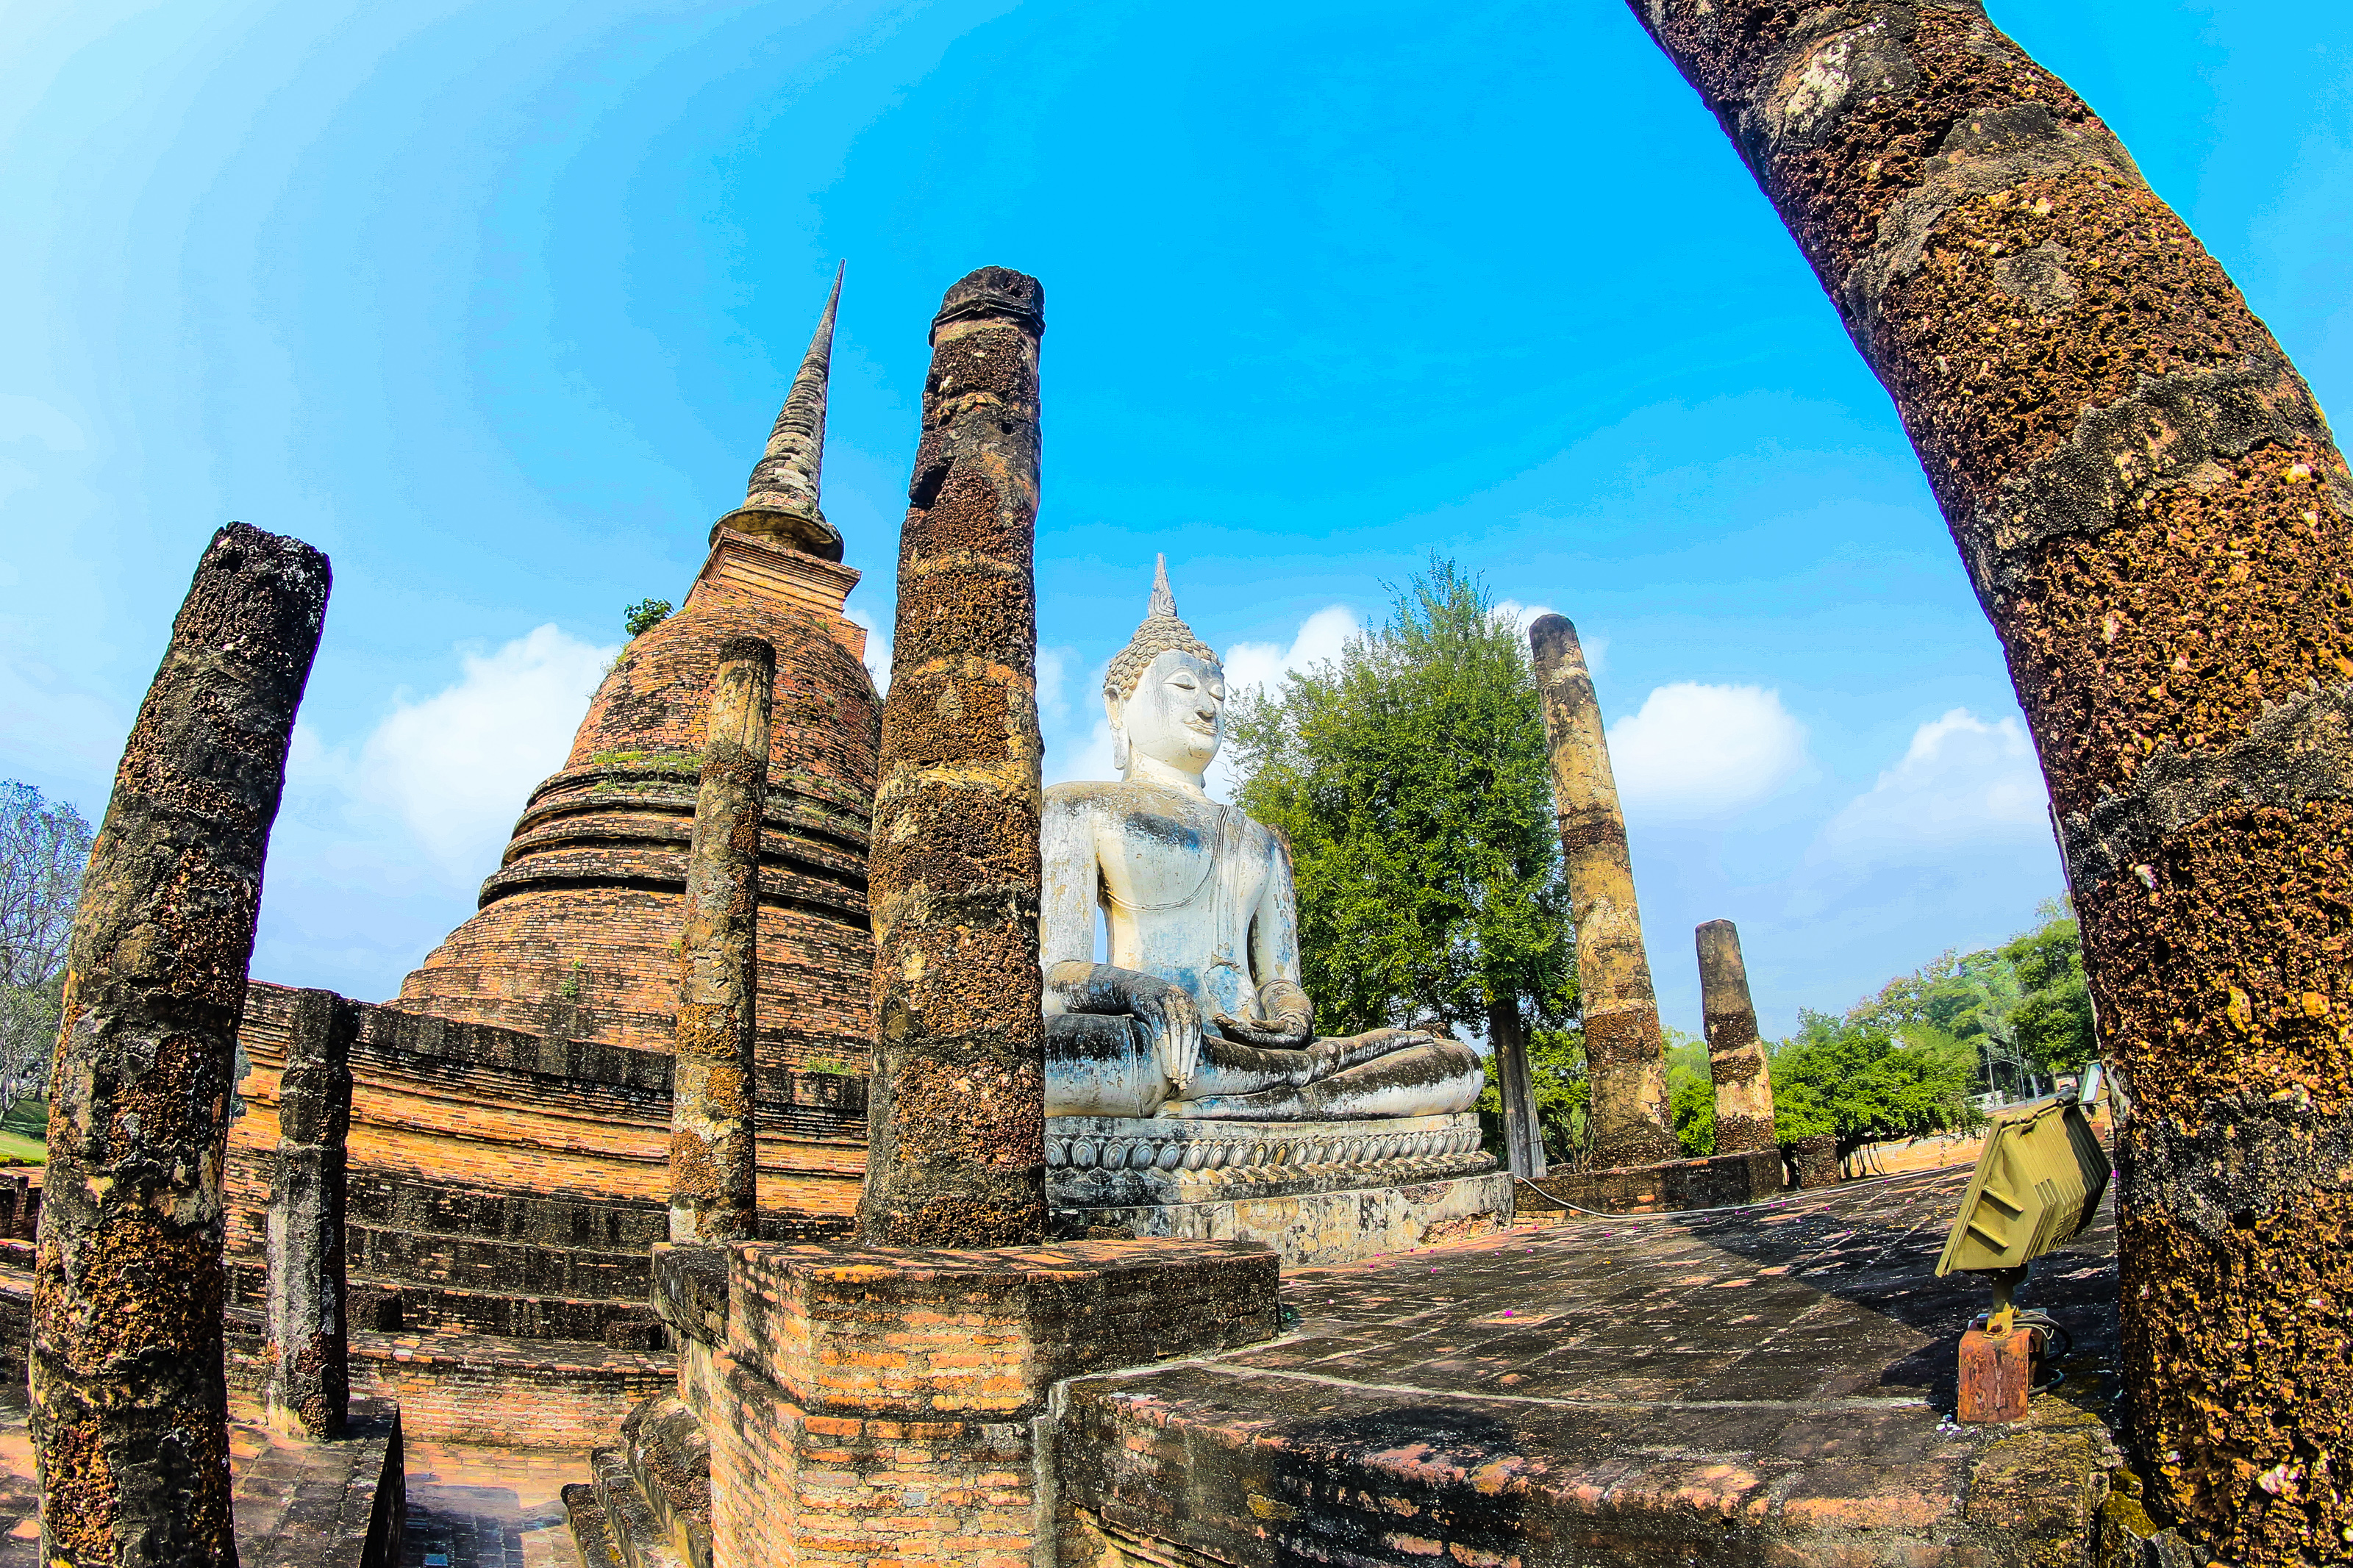
ancient, archeology, architecture, art, asia, buddha, buddhism, buddhist, civilization, cultural, culture, destination, east, famous, heritage, historical, history, landmark, meditation, old, pagoda, park, religion, ruin, scene, sculpture, seated, siam, site, southeast, statue, stone, sukhothai, symbols, temple, thai, thailand, thailand temple, tourism, tourist, traditional, travel, unesco, wat, worship, ancient history, historic site, ruins, sky, archaeological site, building, place of worship, tree, photography, arch, unesco world heritage site, rock, cloud, vacation, world, tourist attraction, fictional character, maya city, city